Saturn V dynamic test vehicle

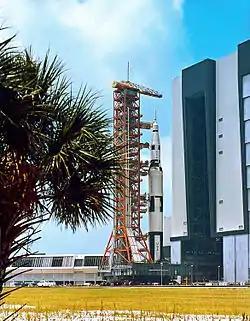
S-II-F/D rolled out to the launch pad as part of SA-500F.

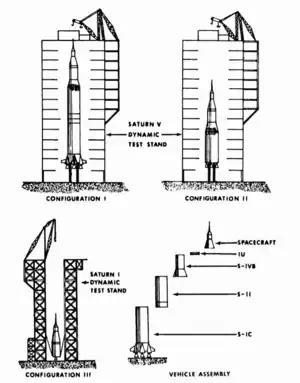
Dynamic testing involved three vehicle configurations with various fuel loads.

MSFC built the first three S-IC test first stages for the Saturn V: S-IC-T, the S-IC-S, and the S-IC-F. They also built the first two flight stages, S-IC-1 and S-IC-2. S-IC-D was the first to be built by Boeing at the Michoud Assembly Facility, New Orleans using the tooling that had been developed in Huntsville.